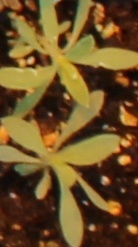
Label: Kochia